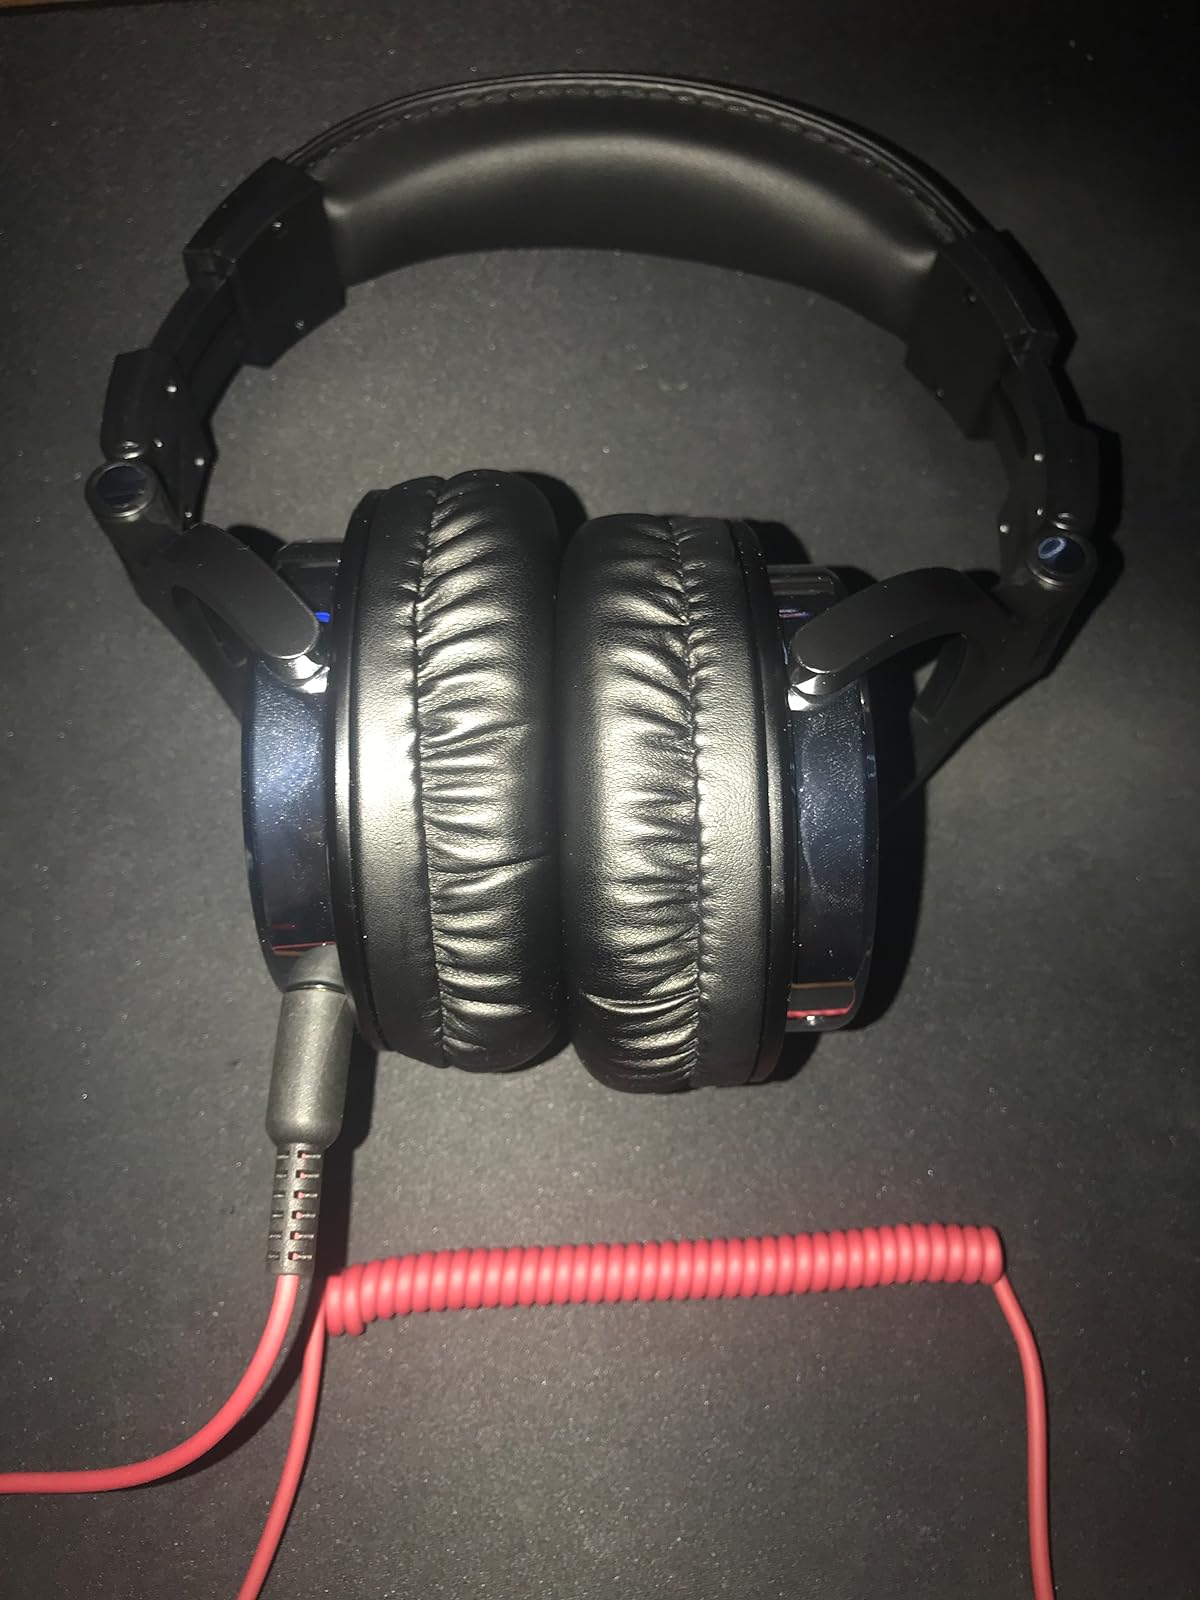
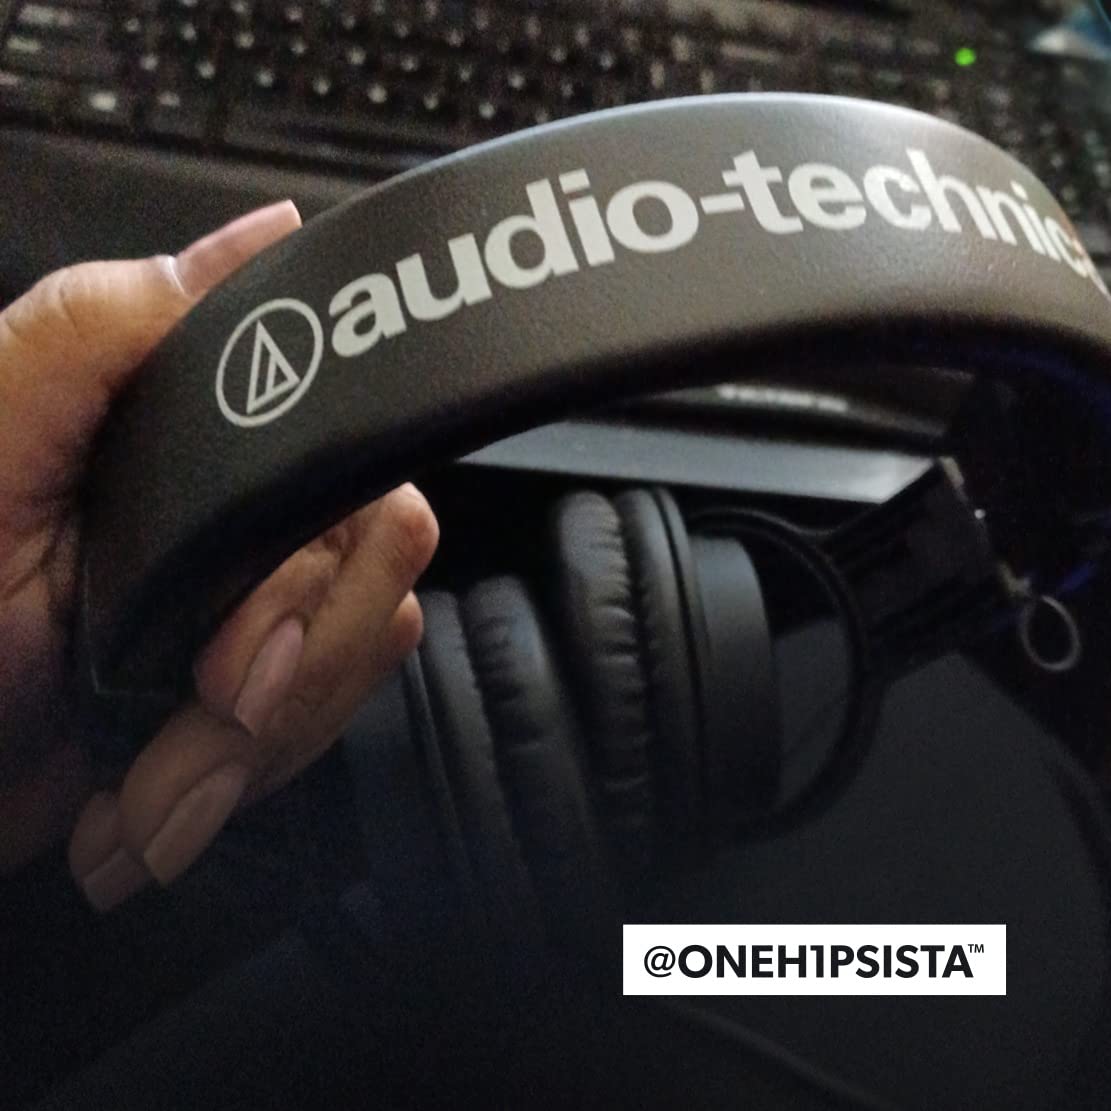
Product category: headphones
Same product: no